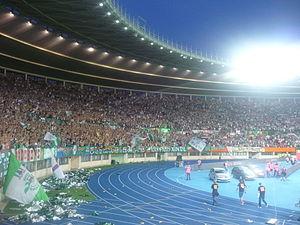
Le Rapid Vienne est un club autrichien de football, basé à Hütteldorf dans le quatorzième arrondissement de Vienne. Ses couleurs sont le vert et blanc.